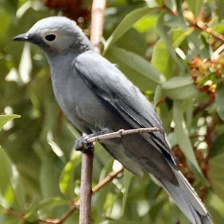
Species: GREY CUCKOOSHRIKE
Scientific name: CORACINA CAESIA